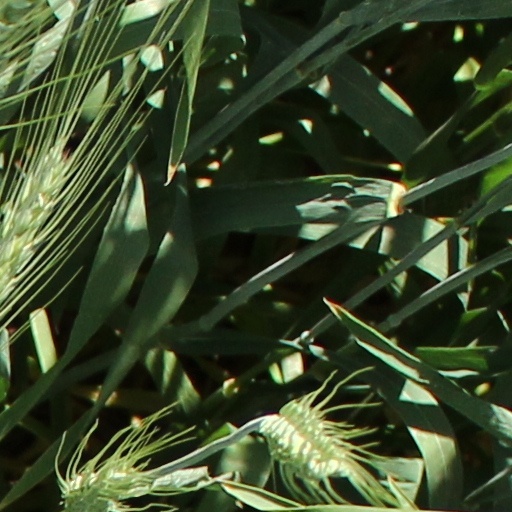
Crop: wheat